Yağ Cami

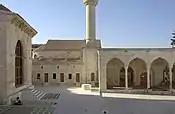
View from entrance

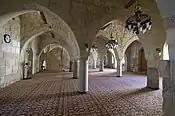
Mosque interior

The praying area has a rectangular shape and it is split into five naves with four rows of columns. The mihrab of the mosques is the apsis that remained from former church. The gate of the mosques is of yellow and black colored stone and is an important work of art.